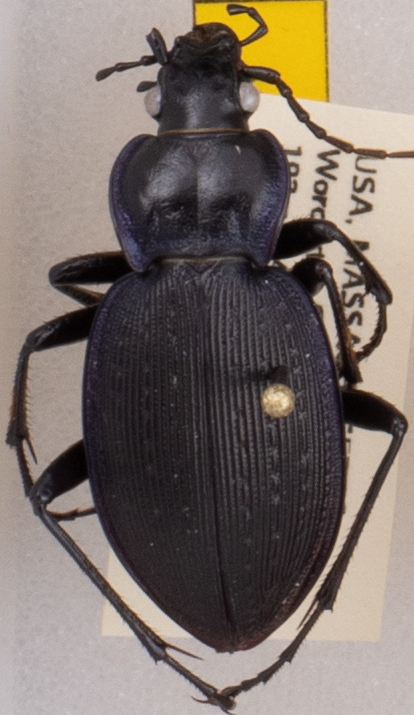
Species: Carabus goryi
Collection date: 2019-07-02
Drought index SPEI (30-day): -0.26
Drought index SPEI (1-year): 2.09
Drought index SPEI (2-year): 2.09